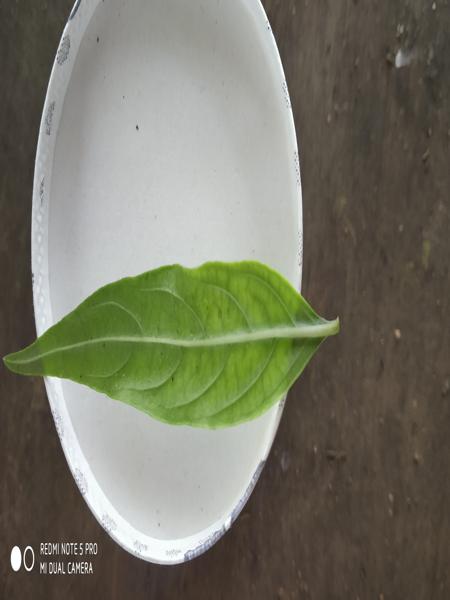
Plant: Nelavembu